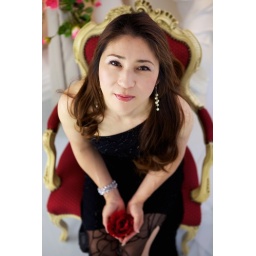
Model holding rose in red and gold armchair, shot from above